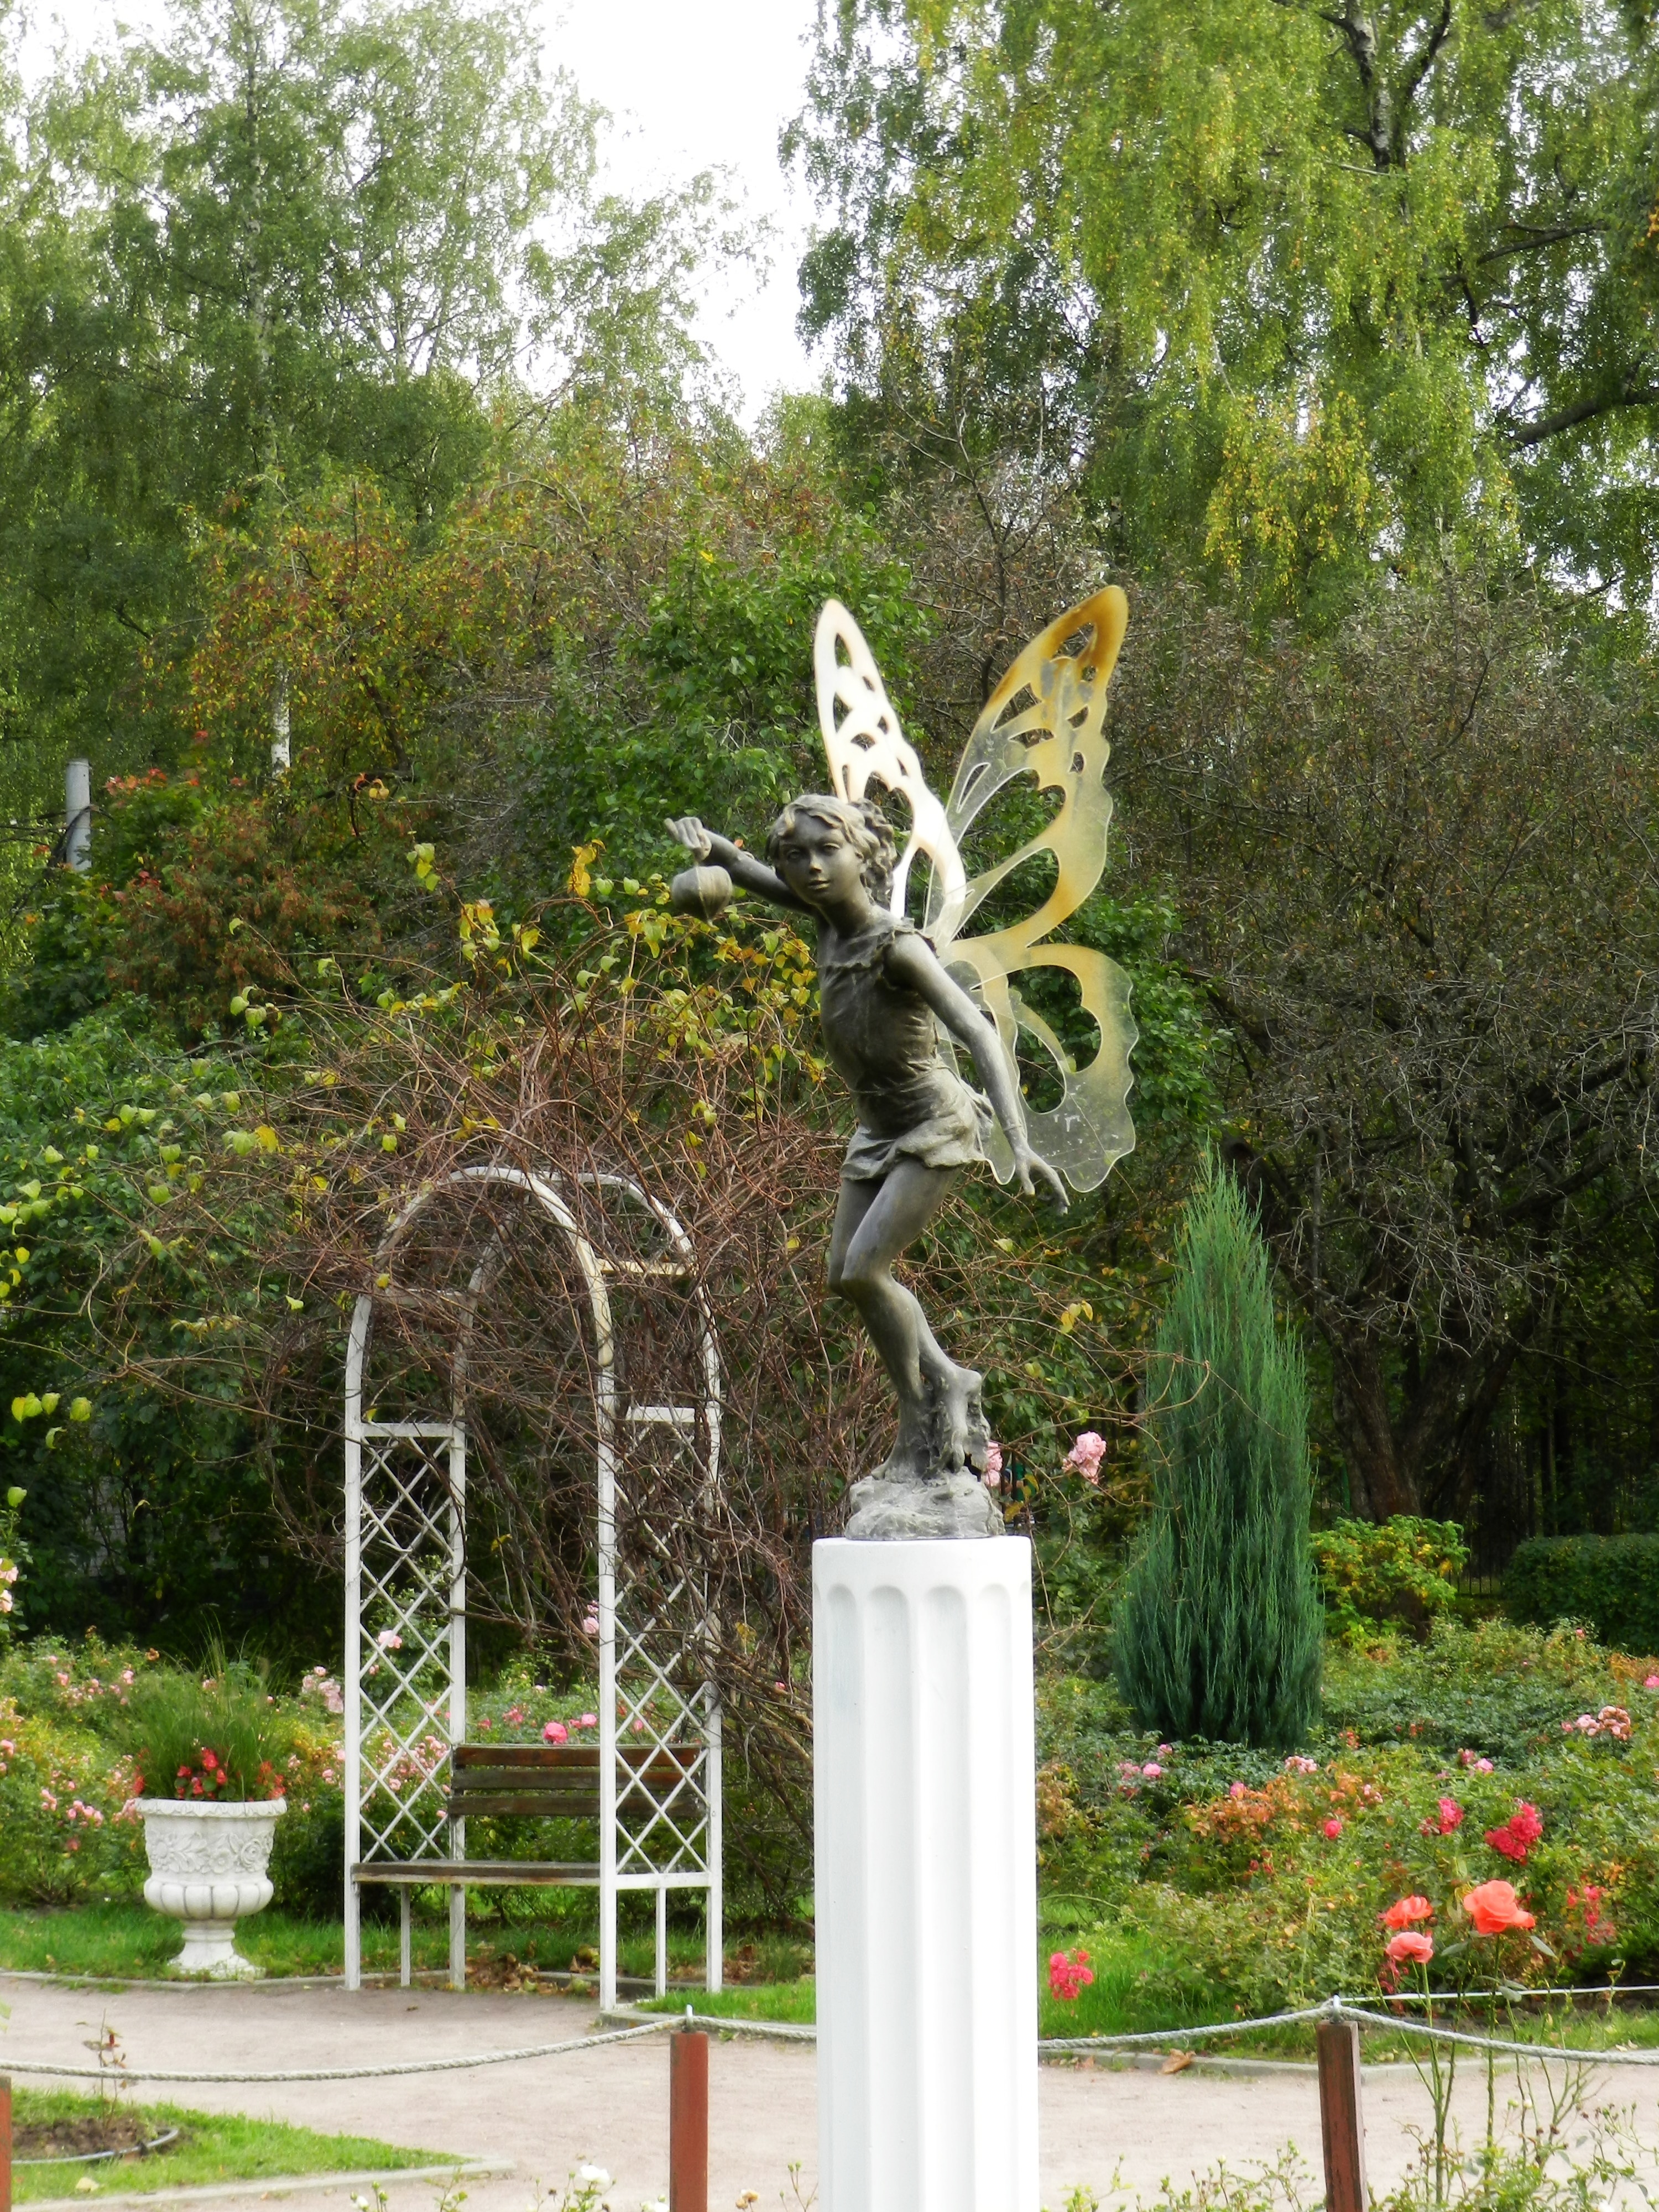
tree, flower, monument, statue, park, botany, garden, sculpture, memorial, art, yard, fairy, water feature, physalis, falconers